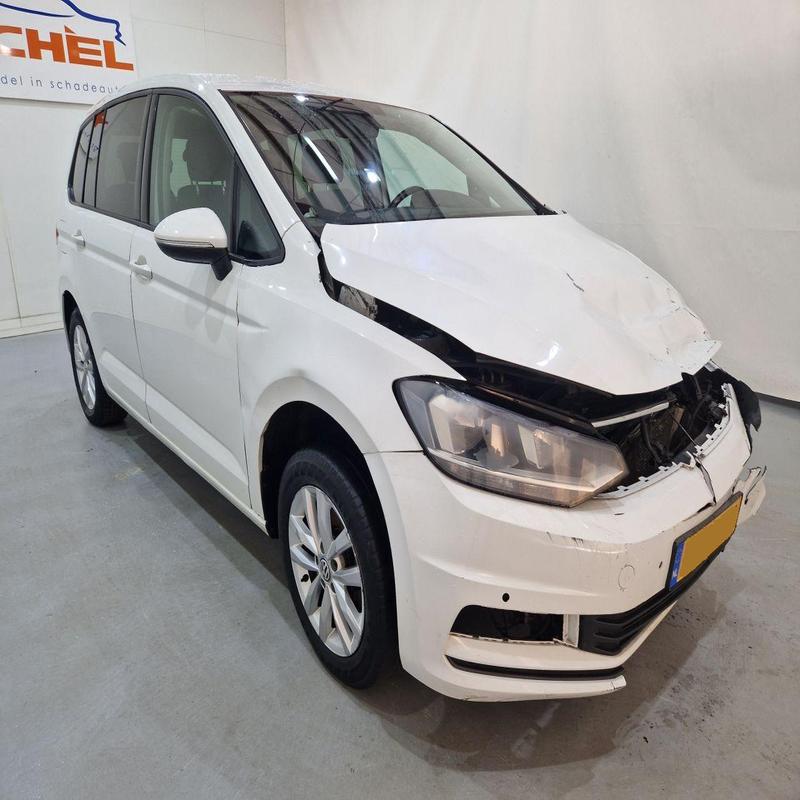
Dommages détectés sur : plaque d'immatriculation avant, pare-choc avant, feu avant gauche, capot, aile avant droite, porte avant droite, porte arrière droite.
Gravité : majeur